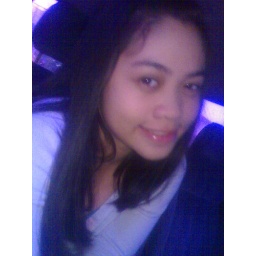
nice girl in da car